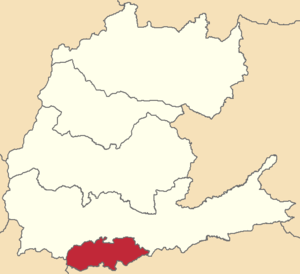
Carlos Julio Arosemena Tola est un canton d'Équateur situé dans la province de Napo.